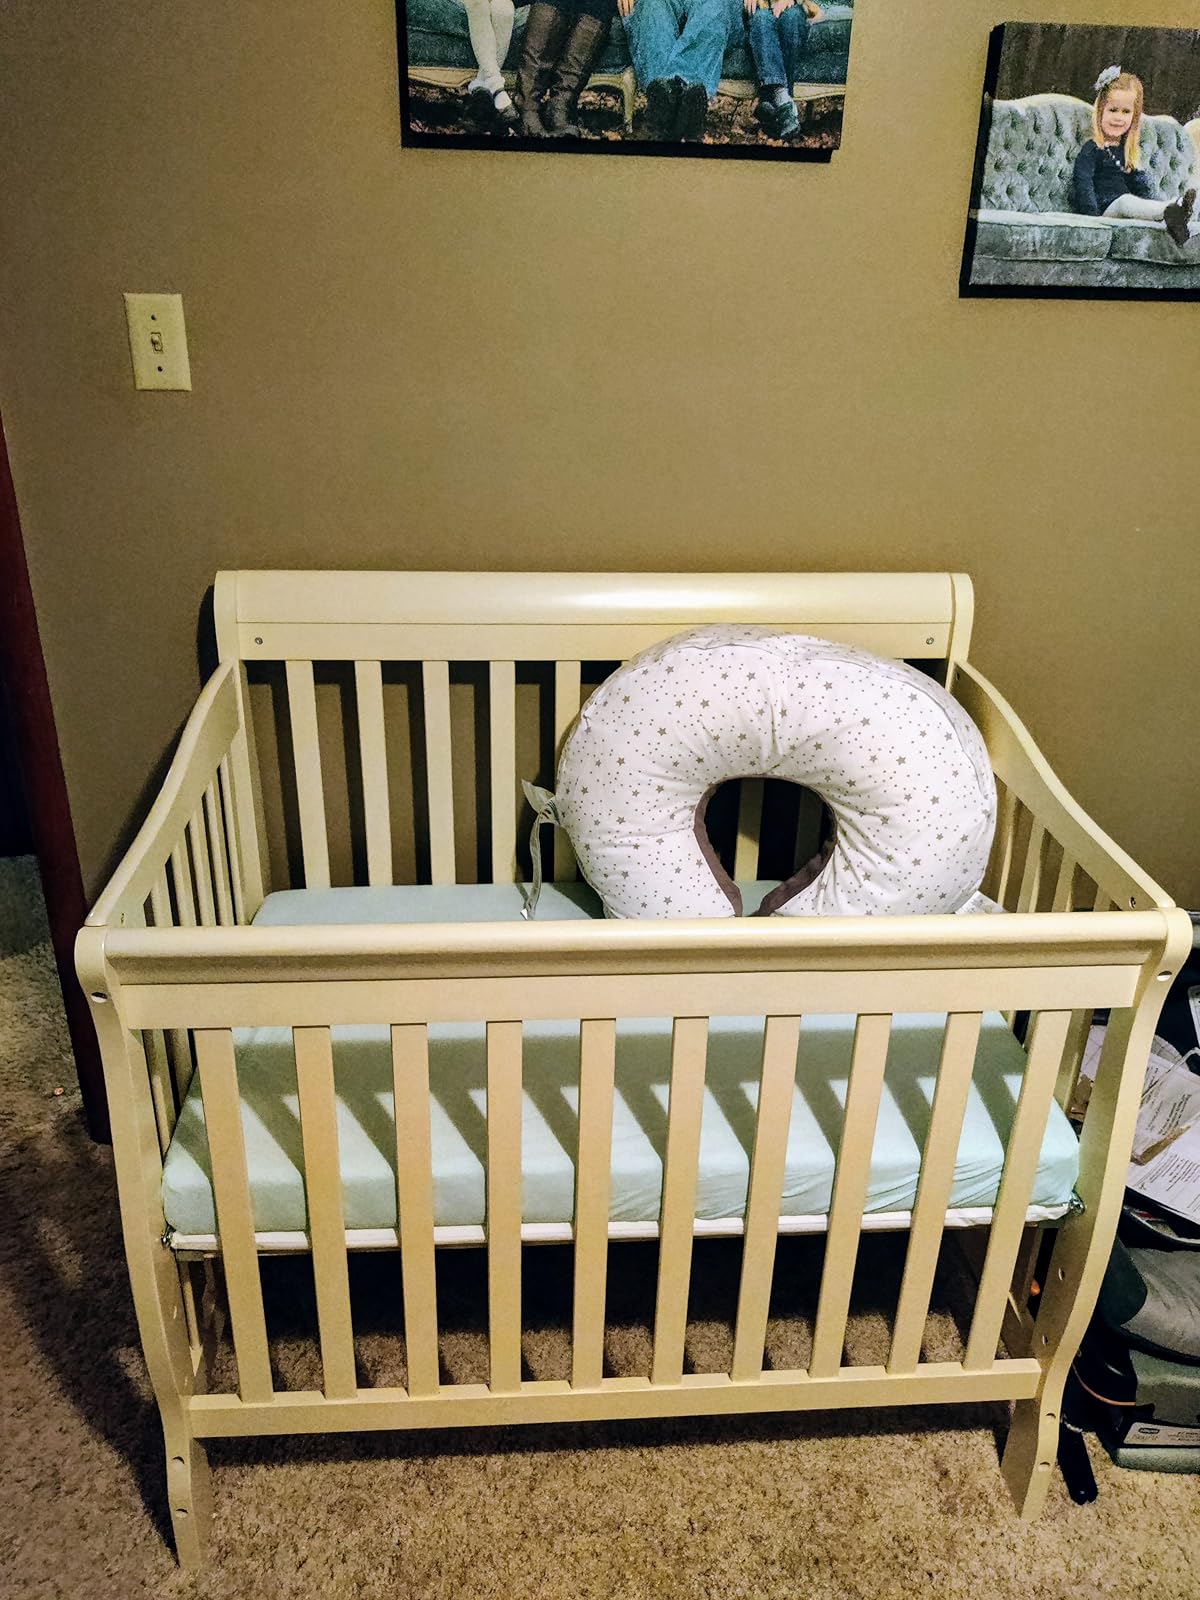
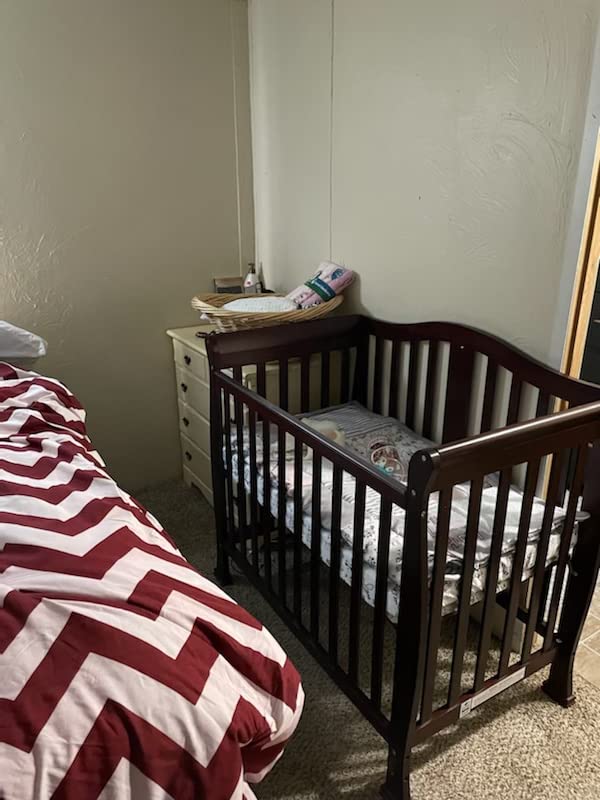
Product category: products_crib
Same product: no